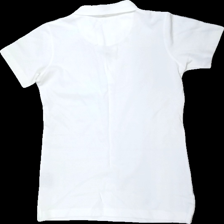
View: back
Type: Top
Category: Ladies
Brand: Not in the list
Brand text on label: nimbus
Colors: White
Material: 100% cotton
Cut: Regular
Size: S
Season: All
Stains: Minor
Smell: Major
Damage: fläck
Damage location: top center
Damage 2 location: middle left
Damage 3 location: bottom left
Price range: <50
Recommended usage: Export
Description: vit pike, liten fläck bak, luktar illa